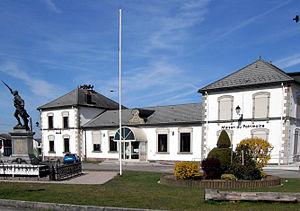
La mairie et la maison du patrimoine de Dommartin-lès-Remiremont
Le Poilu victorieux, aussi appelé Poilu de la Victoire, est une œuvre du sculpteur français Eugène Bénet, réalisée en 1920. Représentant un poilu, un soldat français de la Première Guerre mondiale, et destinée aux monuments aux morts, elle en orne plusieurs centaines à travers la France.
Dommartin-lès-Remiremont est une commune française du piémont vosgien, située dans le département des Vosges, en région Grand Est. Elle fait partie de l'aire urbaine de Remiremont.